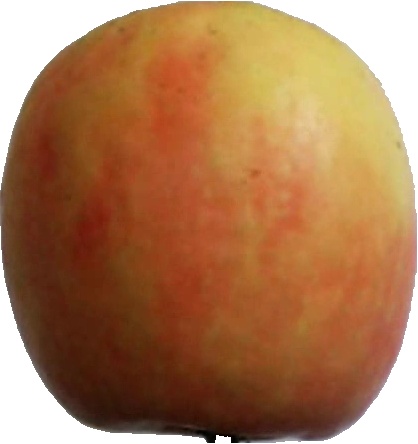
Label: apple_pink_lady_1